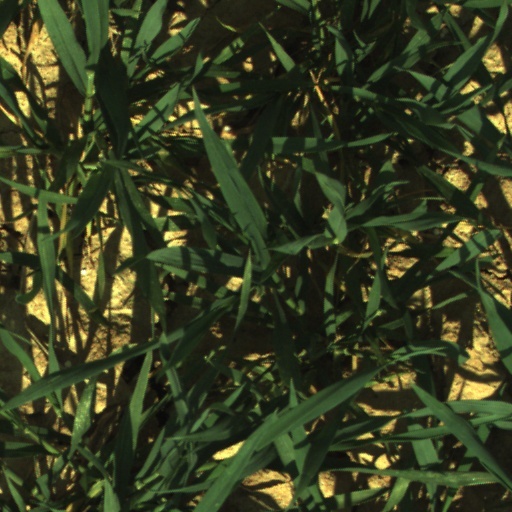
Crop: wheat